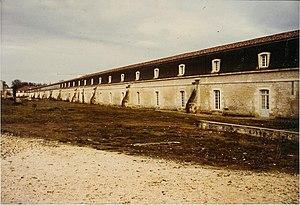
la corderie début 1990
La Corderie Royale – Centre International de la mer, est un vaste ensemble muséal situé au cœur de l’Arsenal maritime de Rochefort. Le bâtiment construit en 1666 est classé au titre des Monuments Historiques depuis 1967 et actuellement candidat à l’inscription à la liste du patrimoine mondial de l’UNESCO.